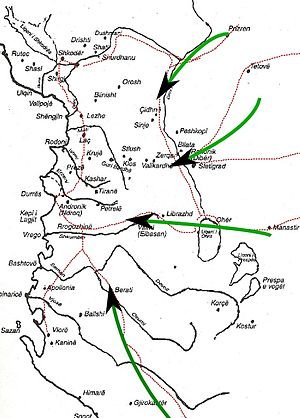
Albaniens historie / Senmiddelalderen
Osmanniske invasionsruter ind i Albanien.
Albaniens historie begyndte for mere end totusind år siden, da folkeslag af usikker etnisk oprindelse beboede det område, der udgør den moderne stat Albanien. Efter først at have været en del af Romerriget og det Byzantinske rige, og siden Osmannerriget blev Albanien en selvstændig stat i 1912. Landet har for nylig gennemgået en politisk transformation, hvor et kommunistisk styre er blevet afløst af et liberalt-kapitalistisk. Det forventes at Albanien indtræder som fuldbyrdigt medlem af NATO i 2009. Landet er også ansøgerland til medlemskab af EU.